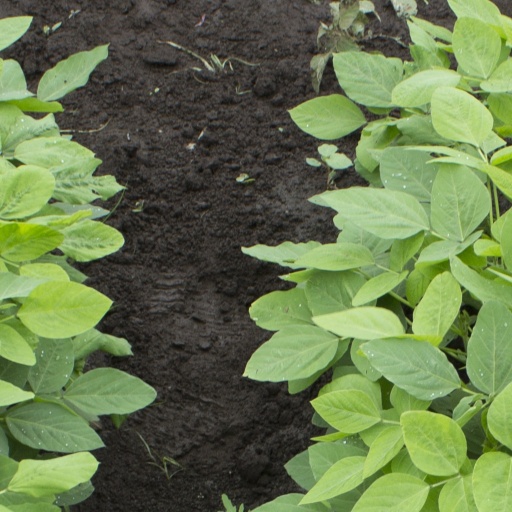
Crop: soybean